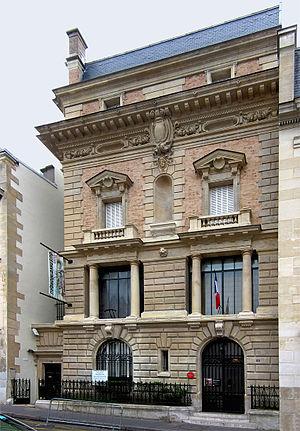
La façade du musée Gustave Moreau à Paris, France.
Le musée Gustave-Moreau est un musée national situé 14, rue de La Rochefoucauld, à Paris 9e, dans l’ancien atelier du peintre symboliste Gustave Moreau, légué par l'artiste à l’État français en 1897 pour qu’y soit conservé et présenté son œuvre.